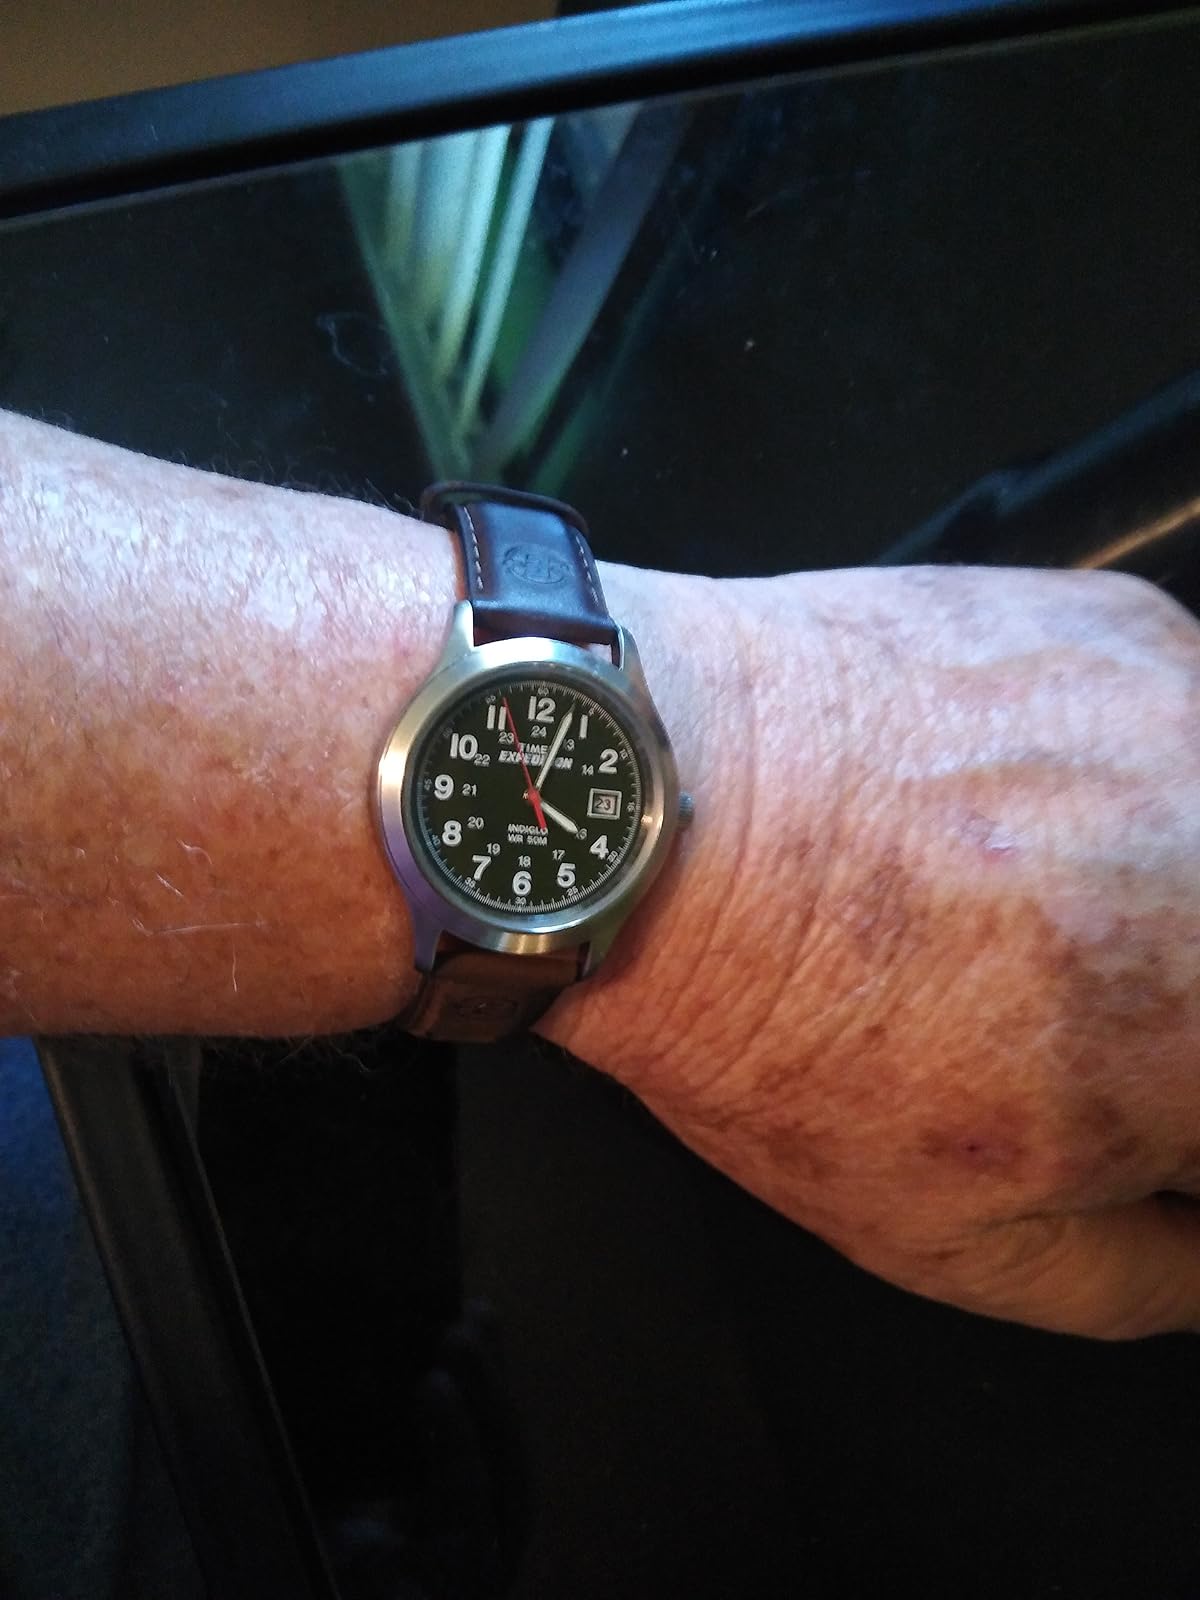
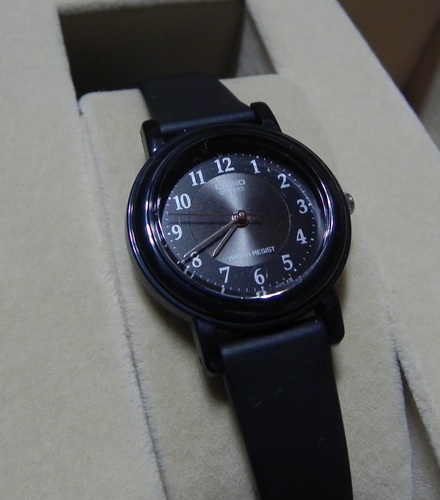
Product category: accessories_watch
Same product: no